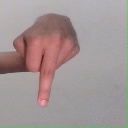
अक्षर: प